TVB City

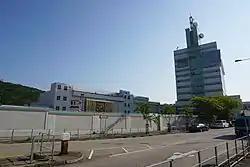
Overview of TVB City

TVB City is the headquarters of Television Broadcasts Limited (TVB) developed by Sun Hung Kai Properties located at 77 Chun Choi Street in the Tseung Kwan O Industrial Estate, Tseung Kwan O, New Territories, Hong Kong.